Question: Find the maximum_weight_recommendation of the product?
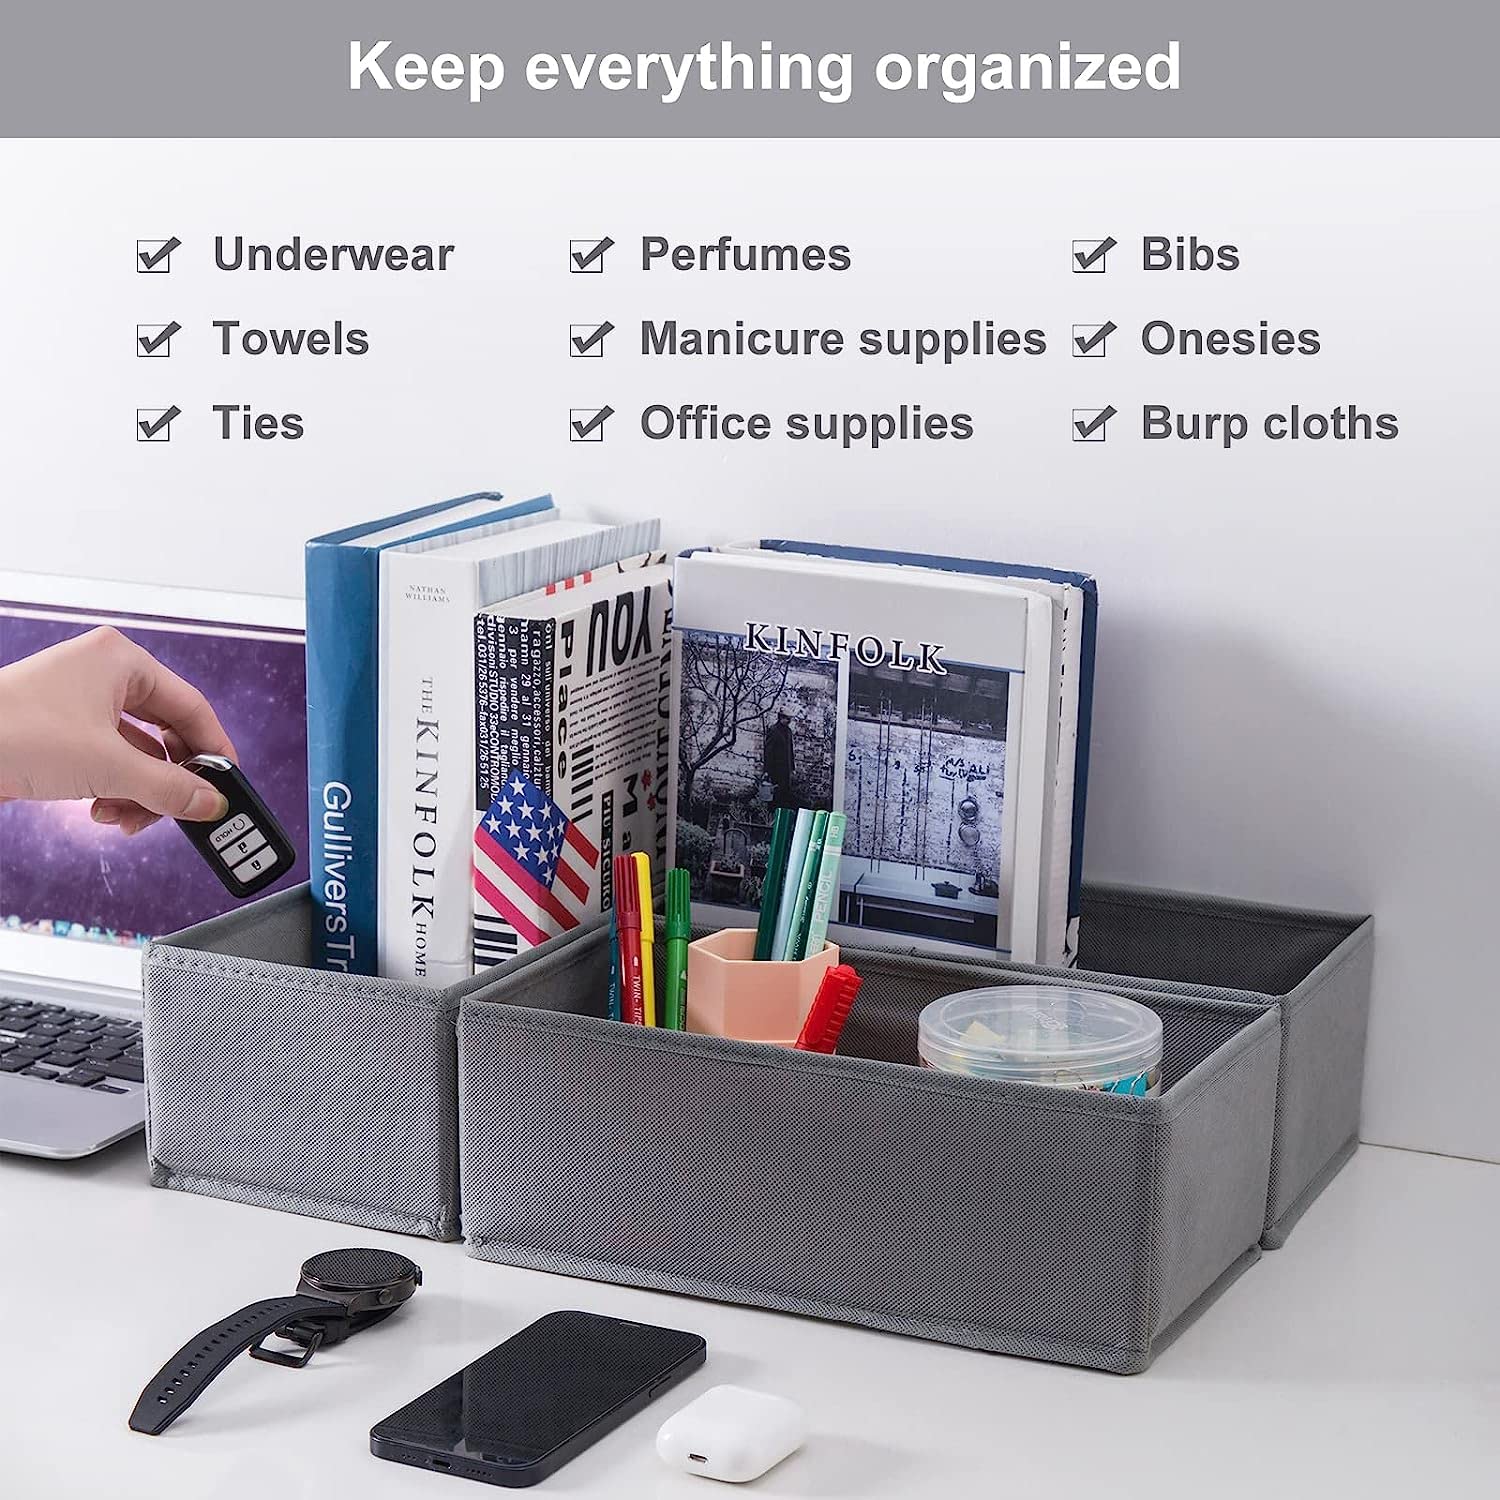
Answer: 0.0 ton